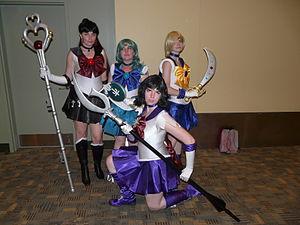
Death Busters est le nom des ennemis de fiction issue du troisième arc narratif de la franchise Sailor Moon, créée par Naoko Takeuchi. Extraterrestres venus du système stellaire Tau, leur objectif est d’imposer l’ère du Silence sur Terre.